En Thamizh En Makkal

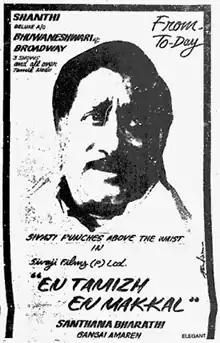
Theatrical release poster

En Thamizh En Makkal is a 1988 Indian Tamil-language political drama film directed by Santhana Bharathi and produced by Sivaji Ganesan. The film stars Ganesan, Vadivukkarasi, Nizhalgal Ravi Chinni Jayanth and Major Sundarrajan. It was released on 2 September 1988.